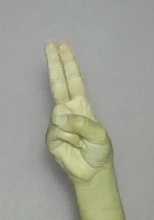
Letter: taa